Answer in natural language. How many Chairs are visible in the scene? Choose between the following options: 5, 7, 6, 8 or 0
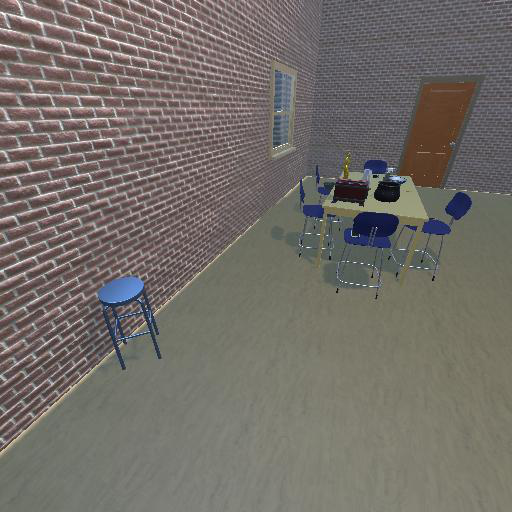
<answer>5</answer>